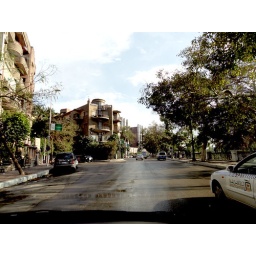
Egypt Revolution clears black cloud of pollution over Cairo, lightens traffic